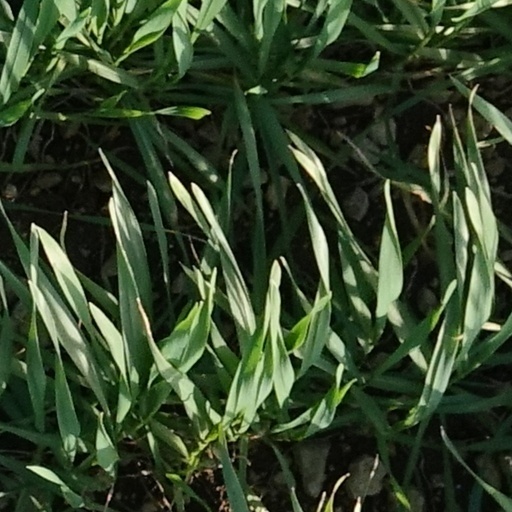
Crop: wheat